Louisa Piepenhagen

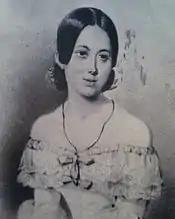
Louisa Piepenhagen (date unknown)

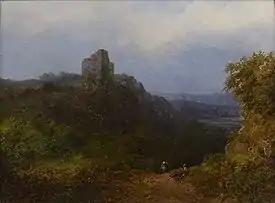
View of Castle with Forested Valley

Louisa Piepenhagen, or Louisa Kannengiesser-Piepenhagen (11 May 1825 – 4 November 1893) was a Czech landscape and genre painter in the Romantic style.